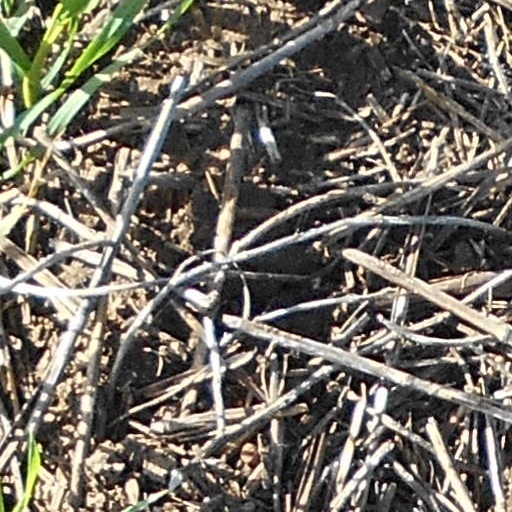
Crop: wheat